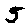
Label: 5